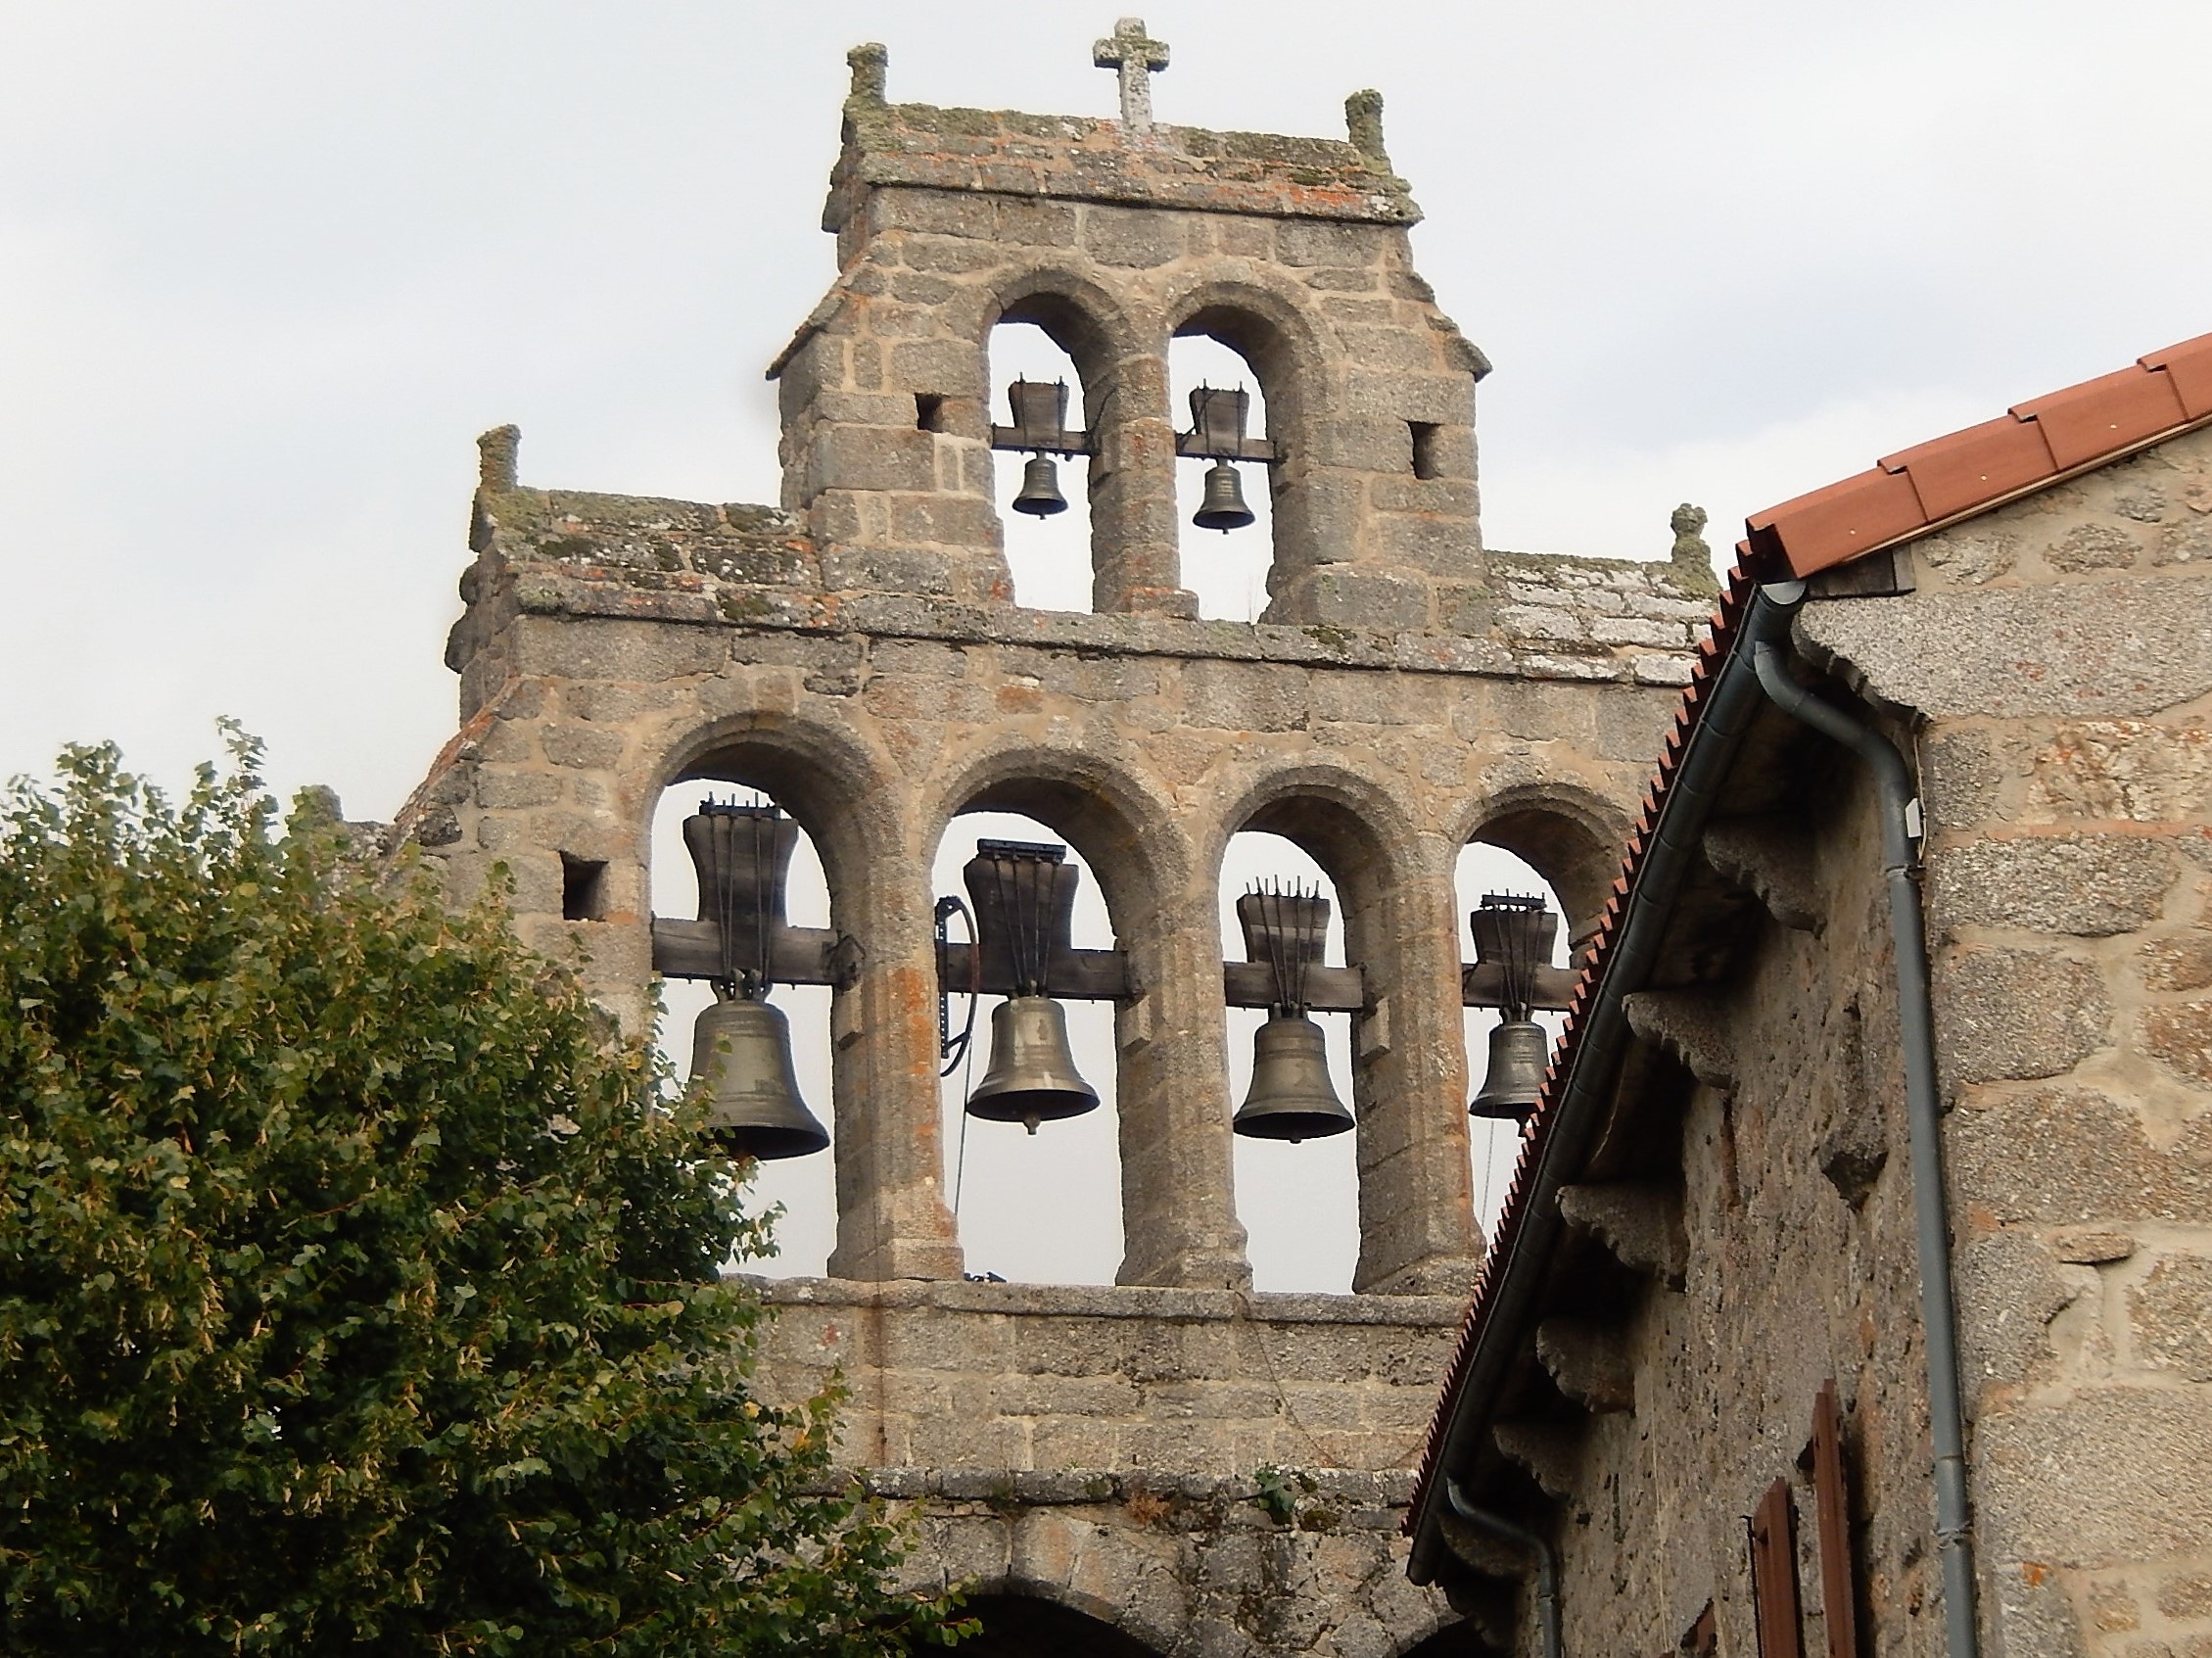
architecture, building, village, arch, tower, landmark, church, chapel, fortification, place of worship, bell tower, monastery, history, heritage, middle ages, bells, historic site, ancient history, spanish missions in california